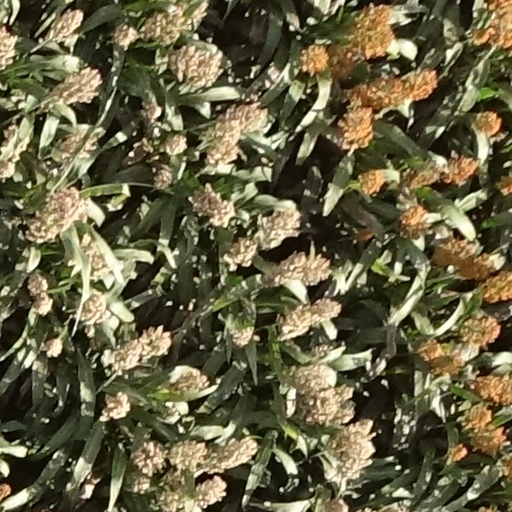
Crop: sorghum